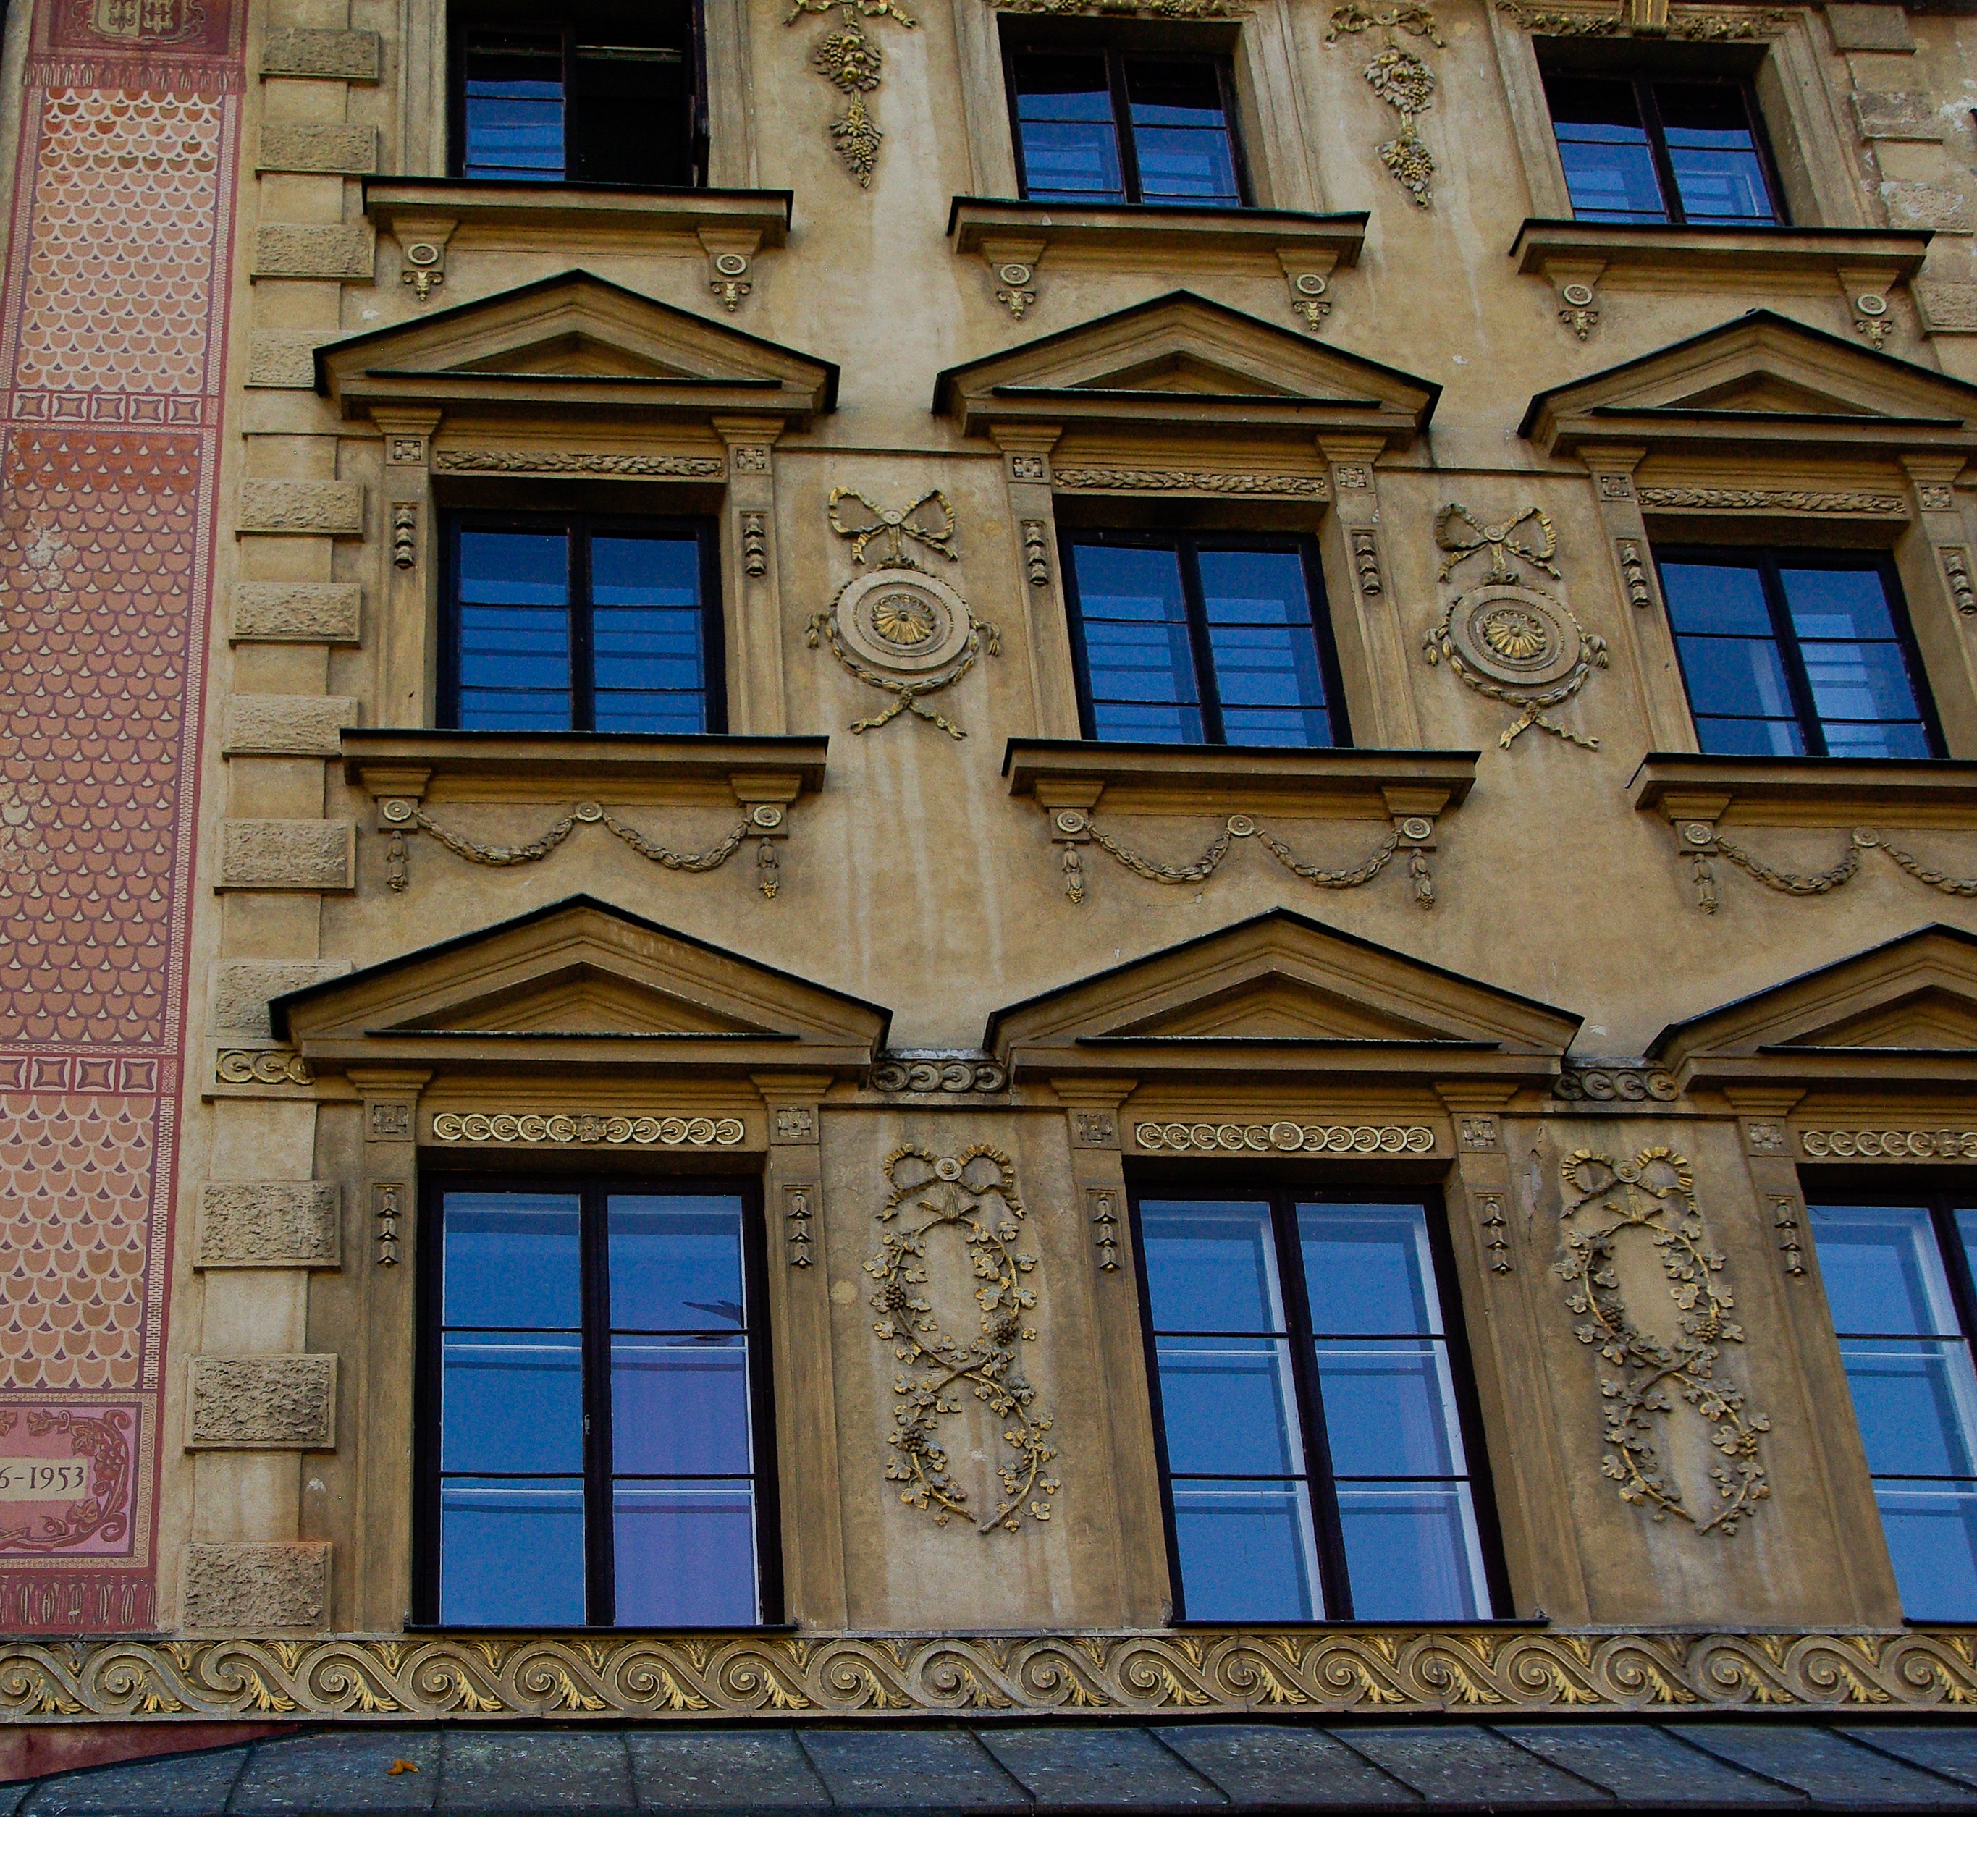
architecture, window, town, facade, property, blue, old town, poland, warsaw, facades